Riboswitch s0670

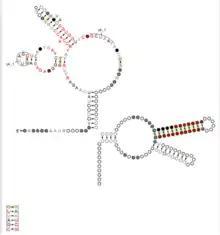
Predicted secondary structure and sequence conservation of riboswitch_s0670

Riboswitch_s0670 is a probable SAM riboswitch identified by RNA deep sequencing of Clostridioides difficile 630. Close matches are found with members of the SAM-I-IV-variant family, however s0670 and several sequences in this alignment do not match any Rfam family. Downstream genes are either S-adenosylmethionine synthetase (most frequently), S-ribosylhomocysteine lyase, O-acetylhomoserine (thiol)-lyase O-acetylhomoserine sulfhydrylase, homoserine dehydrogenase.